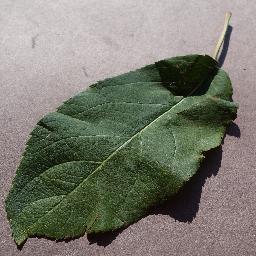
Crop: apple
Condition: healthy